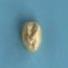
Maize quality: Good